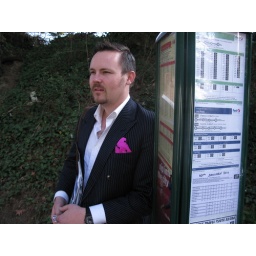
FOTONOW's green transport policy forcing some bus action upon the team.